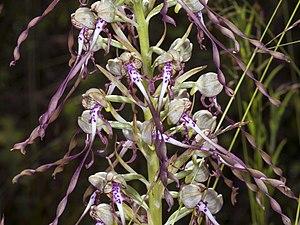
L’orchis bouc ou himantoglosse à odeur de bouc est une espèce d'orchidées terrestres européennes. On l'appelle parfois loroglosse à odeur de bouc.
La réserve naturelle régionale de la carrière des Nerviens est une réserve naturelle régionale de la région Hauts-de-France créée le 25 mai 2009 afin de protéger un site possédant des plantes rares, d'une superficie un peu supérieure à trois hectares. Elle est localisée dans les communes de Bavay et de Saint-Waast, dans le département du Nord.
Le Massif du Vercors propose une très riche variété de fleurs avec plus de 1800 espèces végétales.